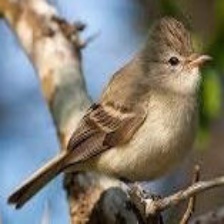
Species: NORTHERN BEARDLESS TYRANNULET
Scientific name: CAMPTOSTOMA IMBERBE